Drivin N Cryin

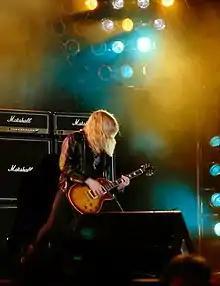
Guitarist Buren Fowler performing with the band in 1992

1989 marked the release of "Mystery Road", including live staples such as "Honeysuckle Blue" and "Straight To Hell". In 1991, the band released the hard-rocking "Fly Me Courageous". Produced by Geoff Workman, the album became the band's most commercially successful album and would be certified gold. The next few years the band toured with artists such as Neil Young and Soul Asylum. In 1993, the band released another album produced by Geoff Workman, entitled "Smoke", which peaked at No. 95 on the Billboard's Top 200 album chart. This album was another rocker, but failed to catch on with the public as had its predecessor.